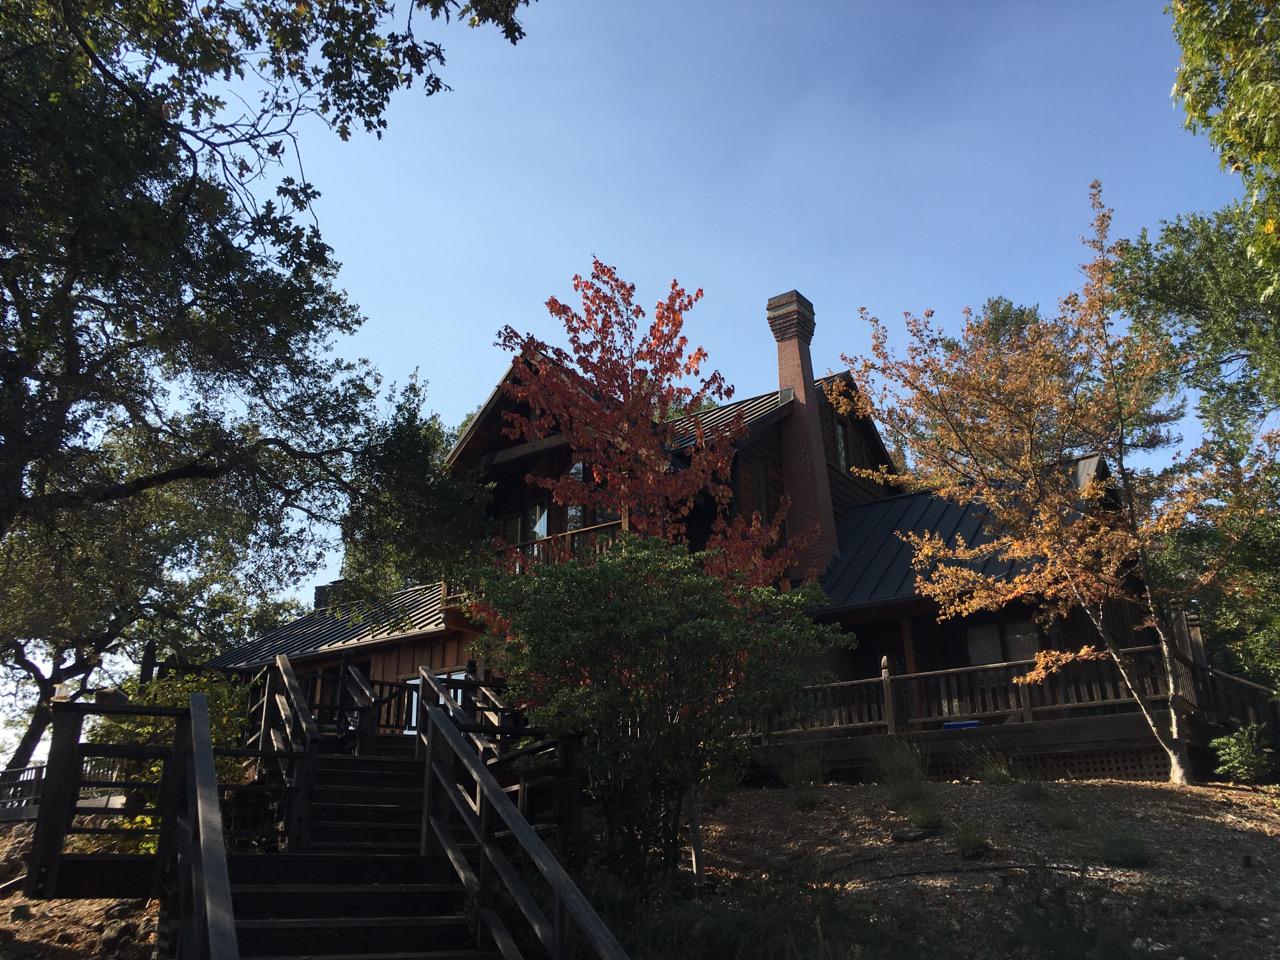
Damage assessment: no_damage